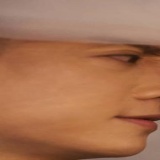
ca sĩ Justatee